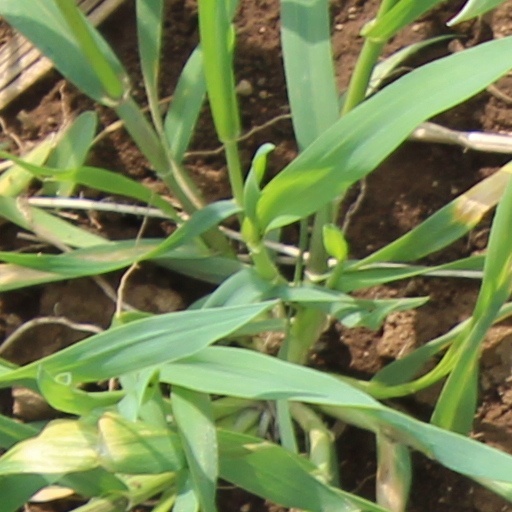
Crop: wheat